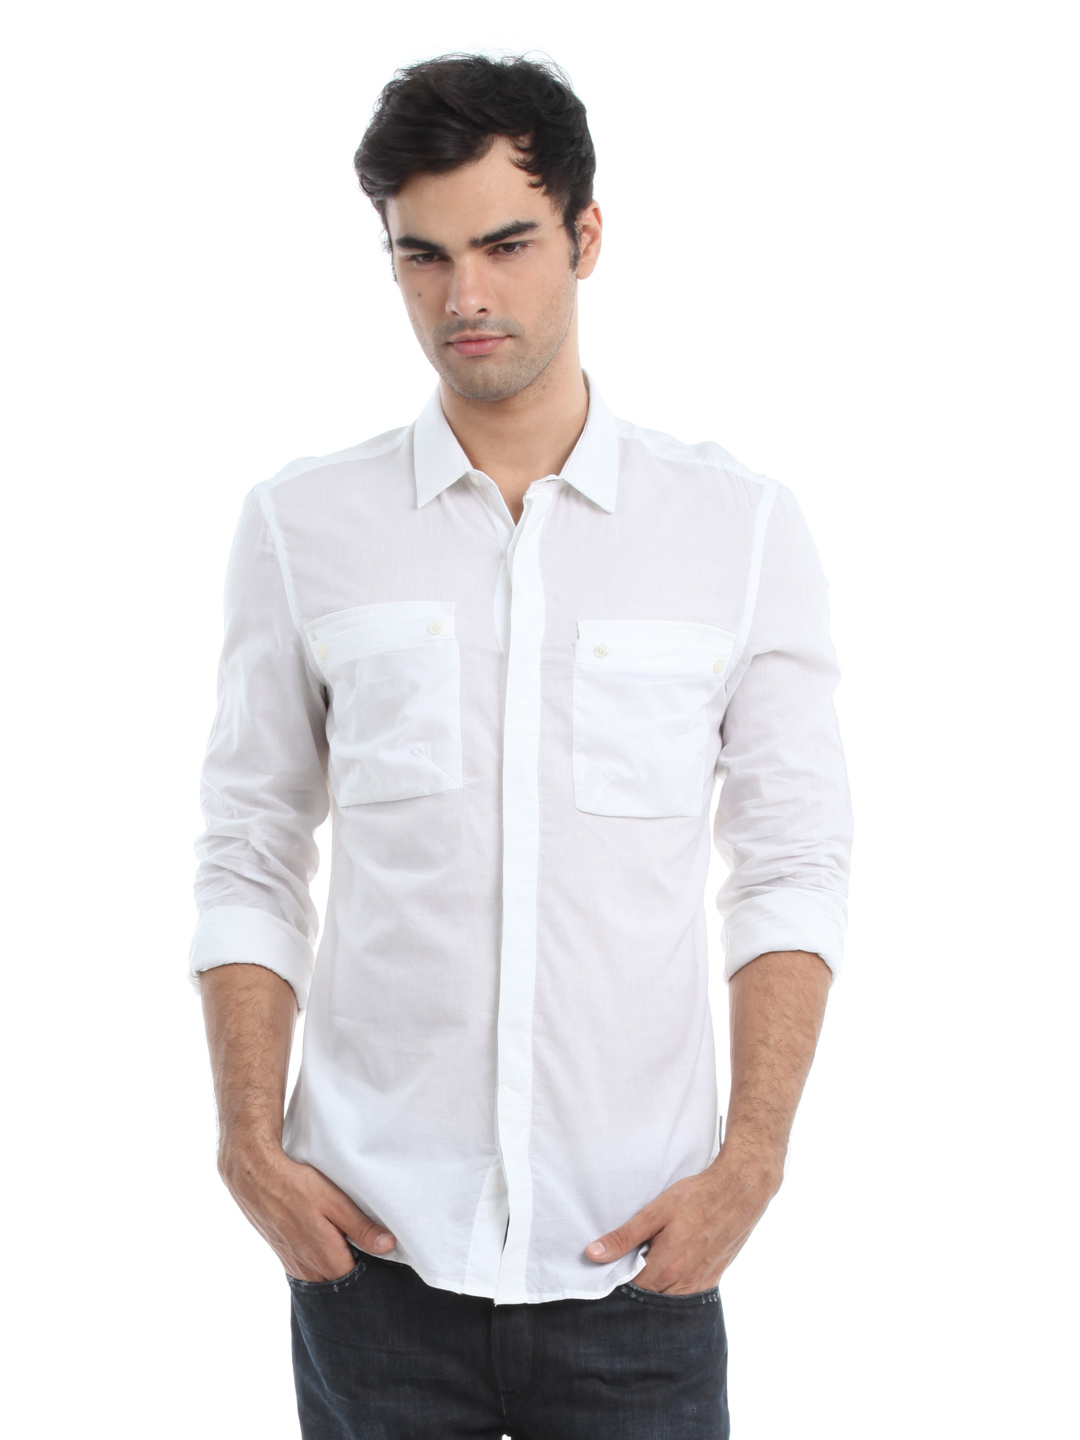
French Connection Men White Shirt
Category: Apparel / Topwear / Shirts
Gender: Men
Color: White
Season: Summer 2012
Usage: Casual